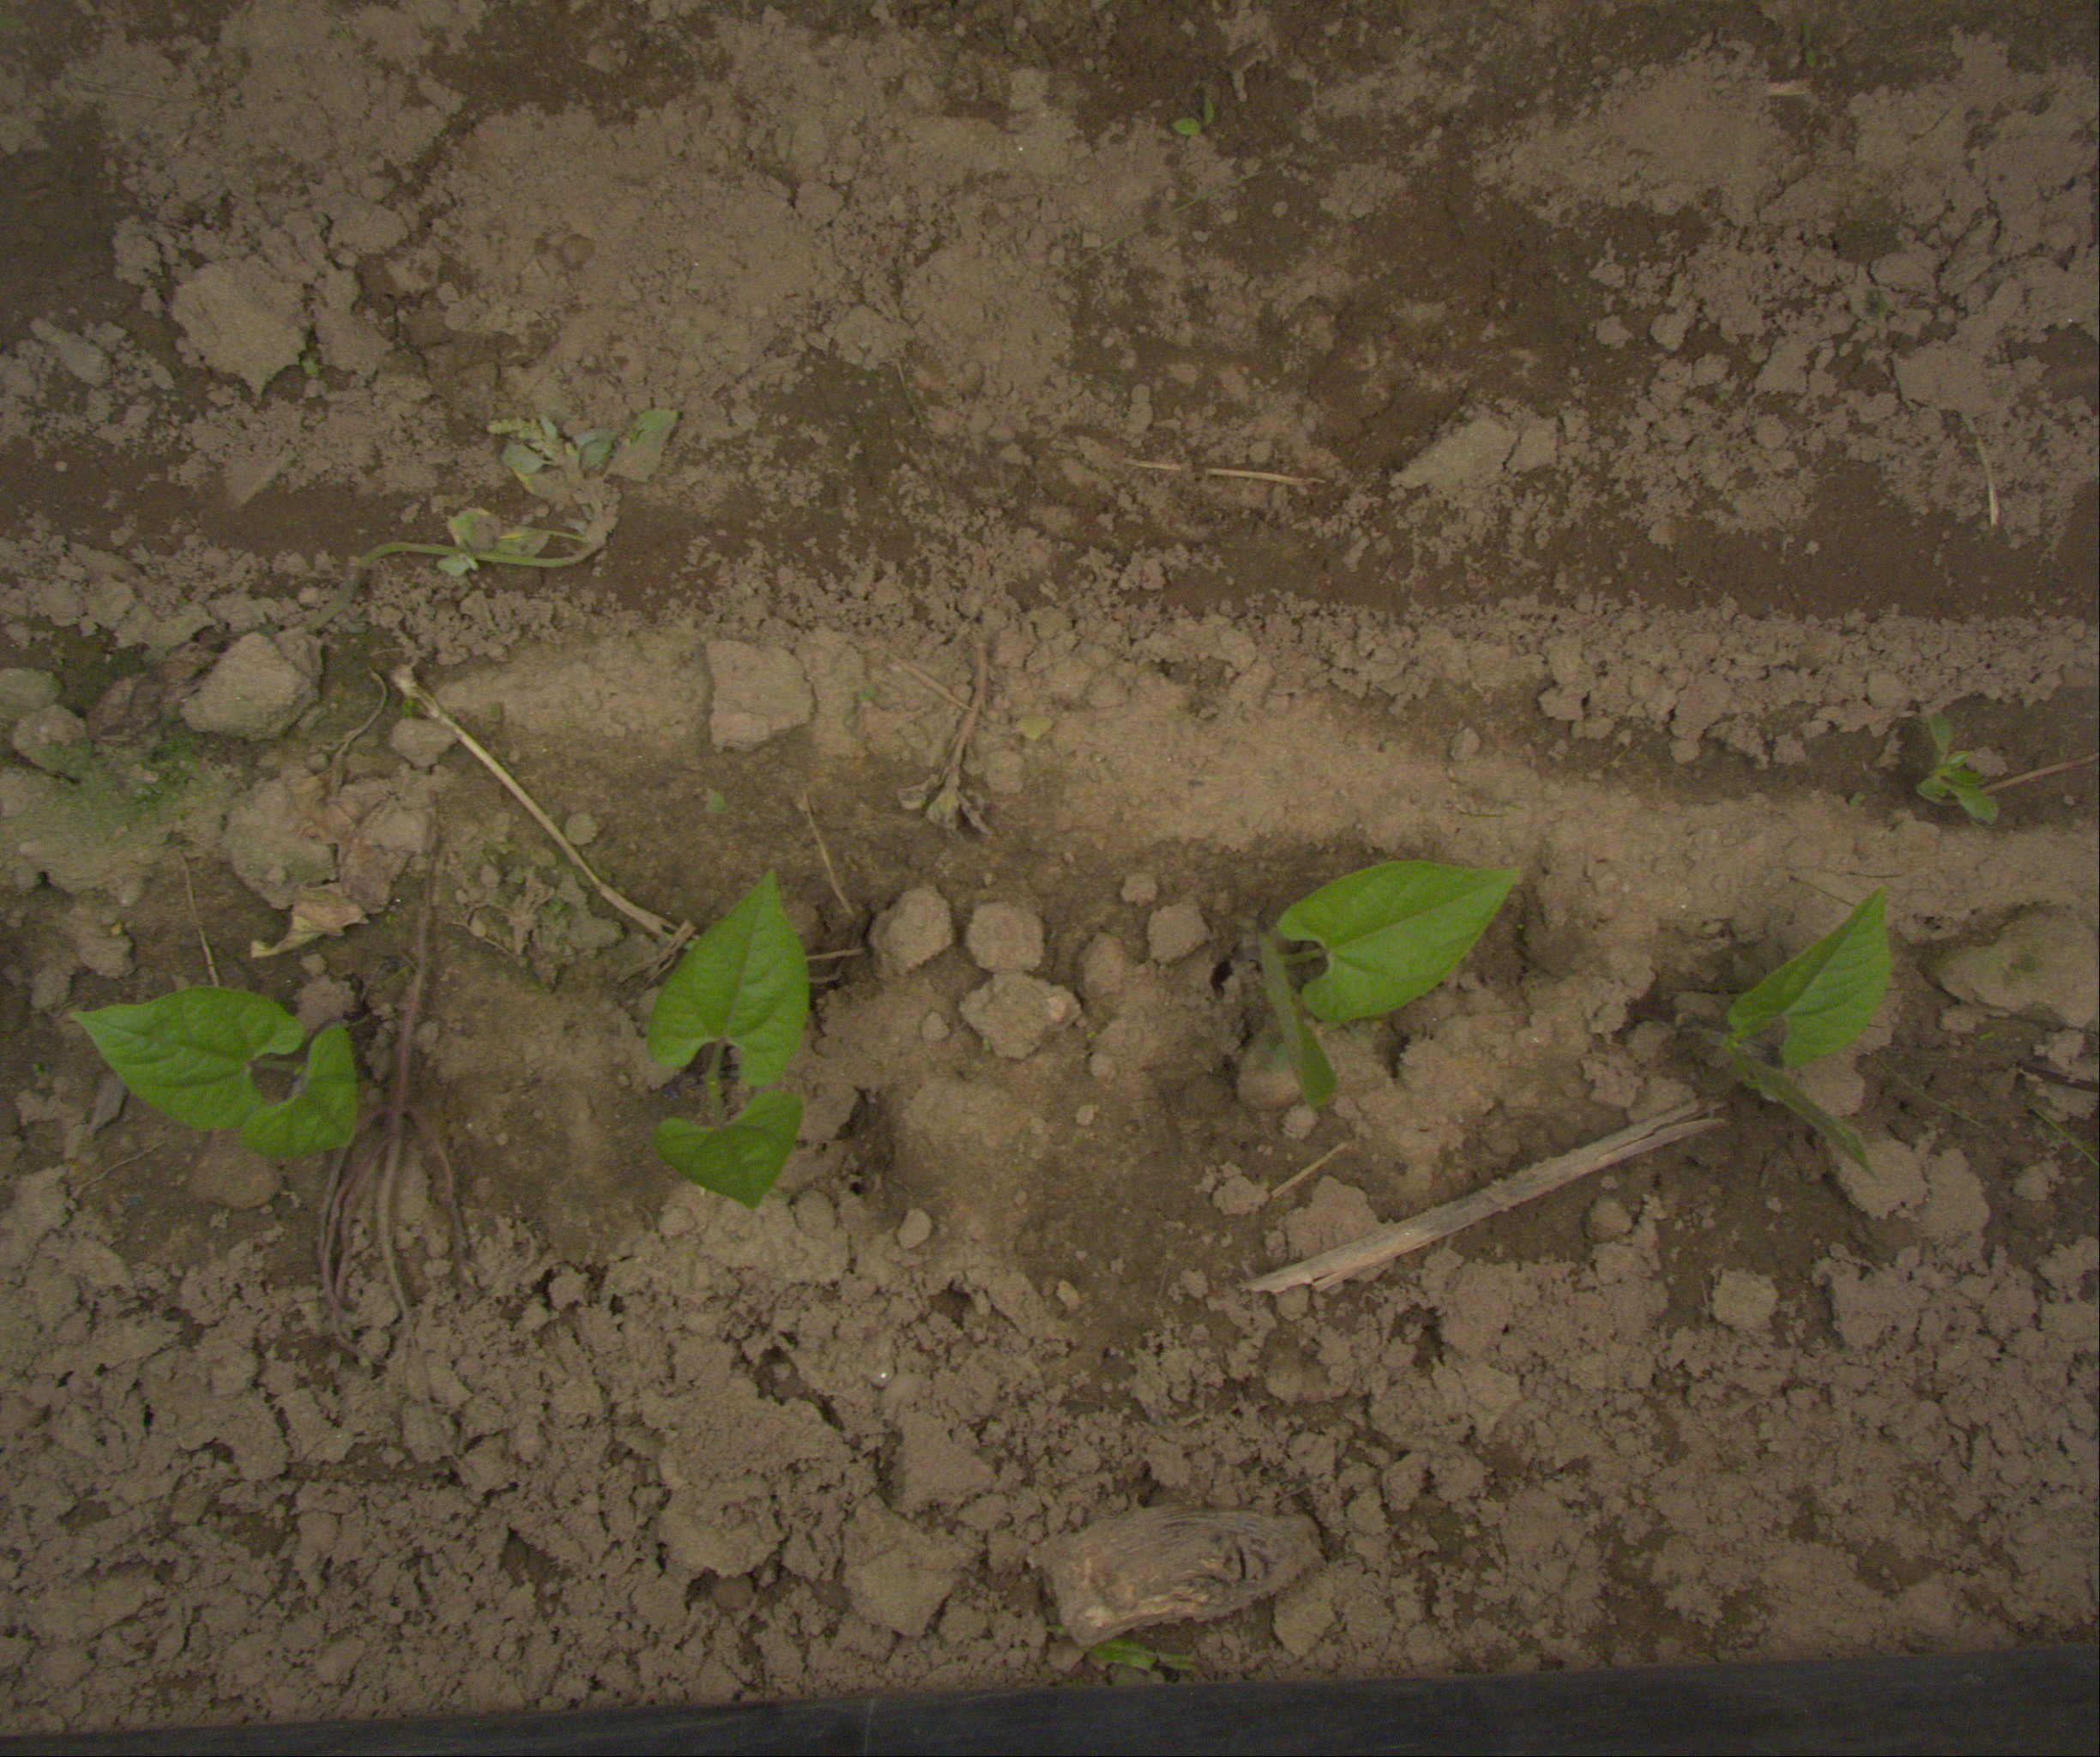
Crop: bean
Objects: bean, bean, bean, bean, stem_bean, stem_bean, stem_bean, stem_bean